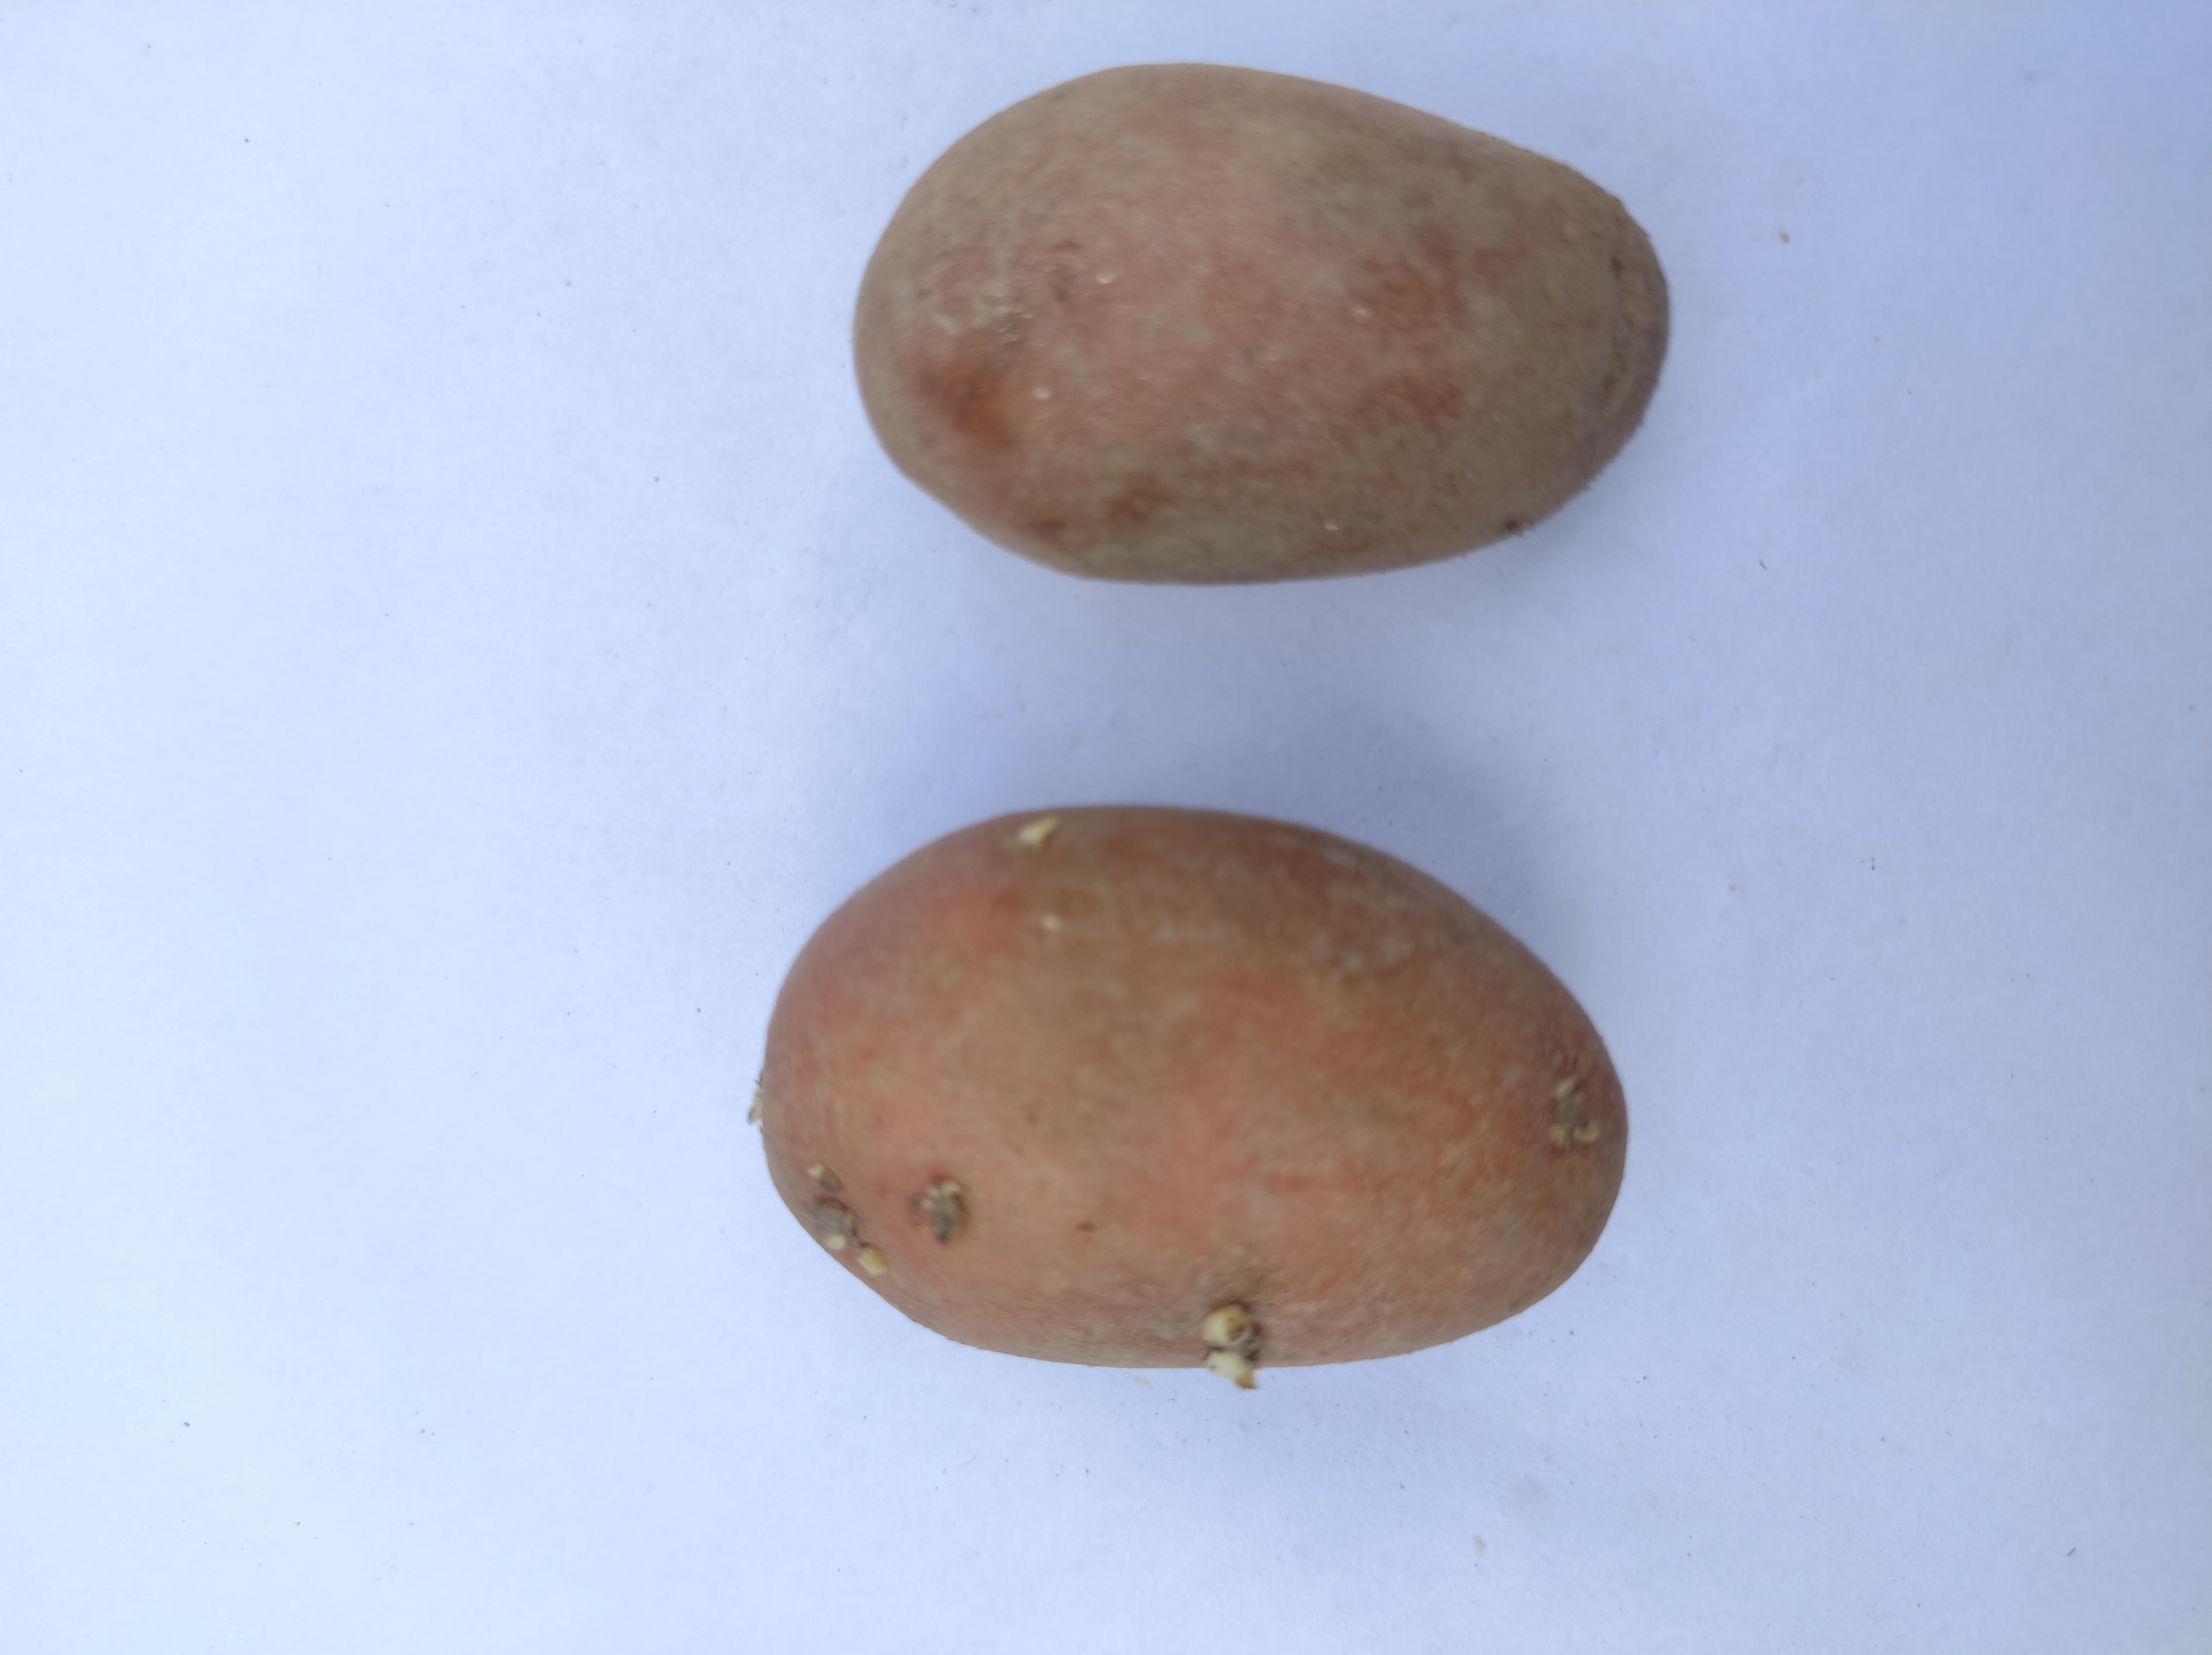
Label: Potato